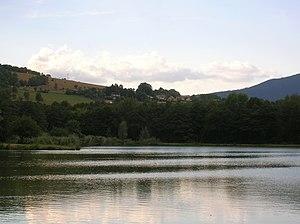
Etang du Crey, Susville, Isère, AuRA, France.
Susville est une commune française située dans le sud de l'Isère en région Auvergne-Rhône-Alpes.